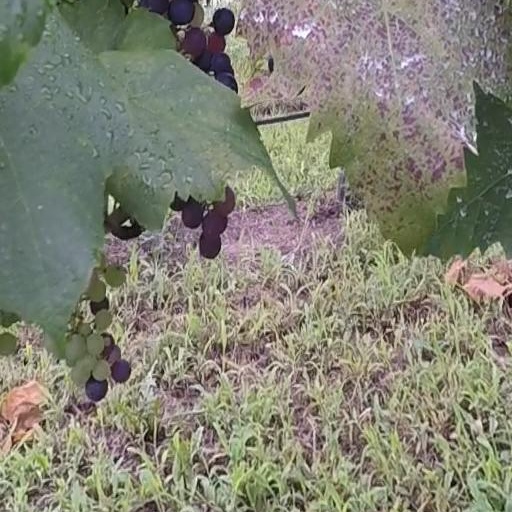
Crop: grape